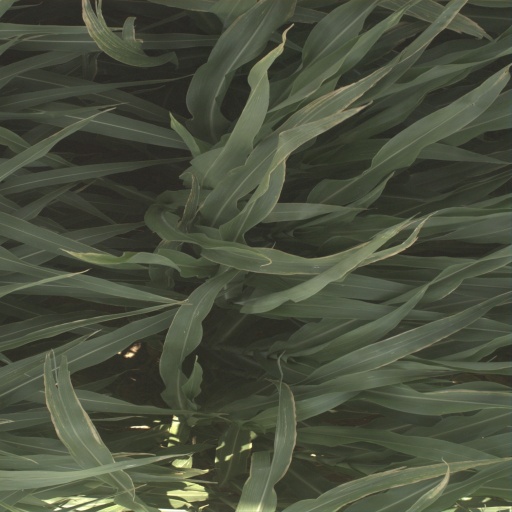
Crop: sorghum